South Boston

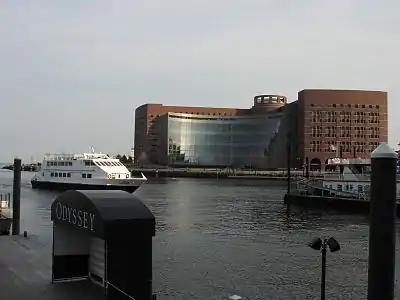
John Joseph Moakley United States Courthouse on Fan Pier

Development in the Seaport has boomed during the early 21st century. It was considered "the hottest, fastest-growing real estate market in the country" in 2014. , it was the fastest growing part of Boston and has stimulated significant economic growth in the city. The restoration of the Seaport began with the completion of the Big Dig. This $14.6 billion project buried the formerly elevated Central Artery I-93 Interstate which previously cut off the waterfront from the rest of the city.